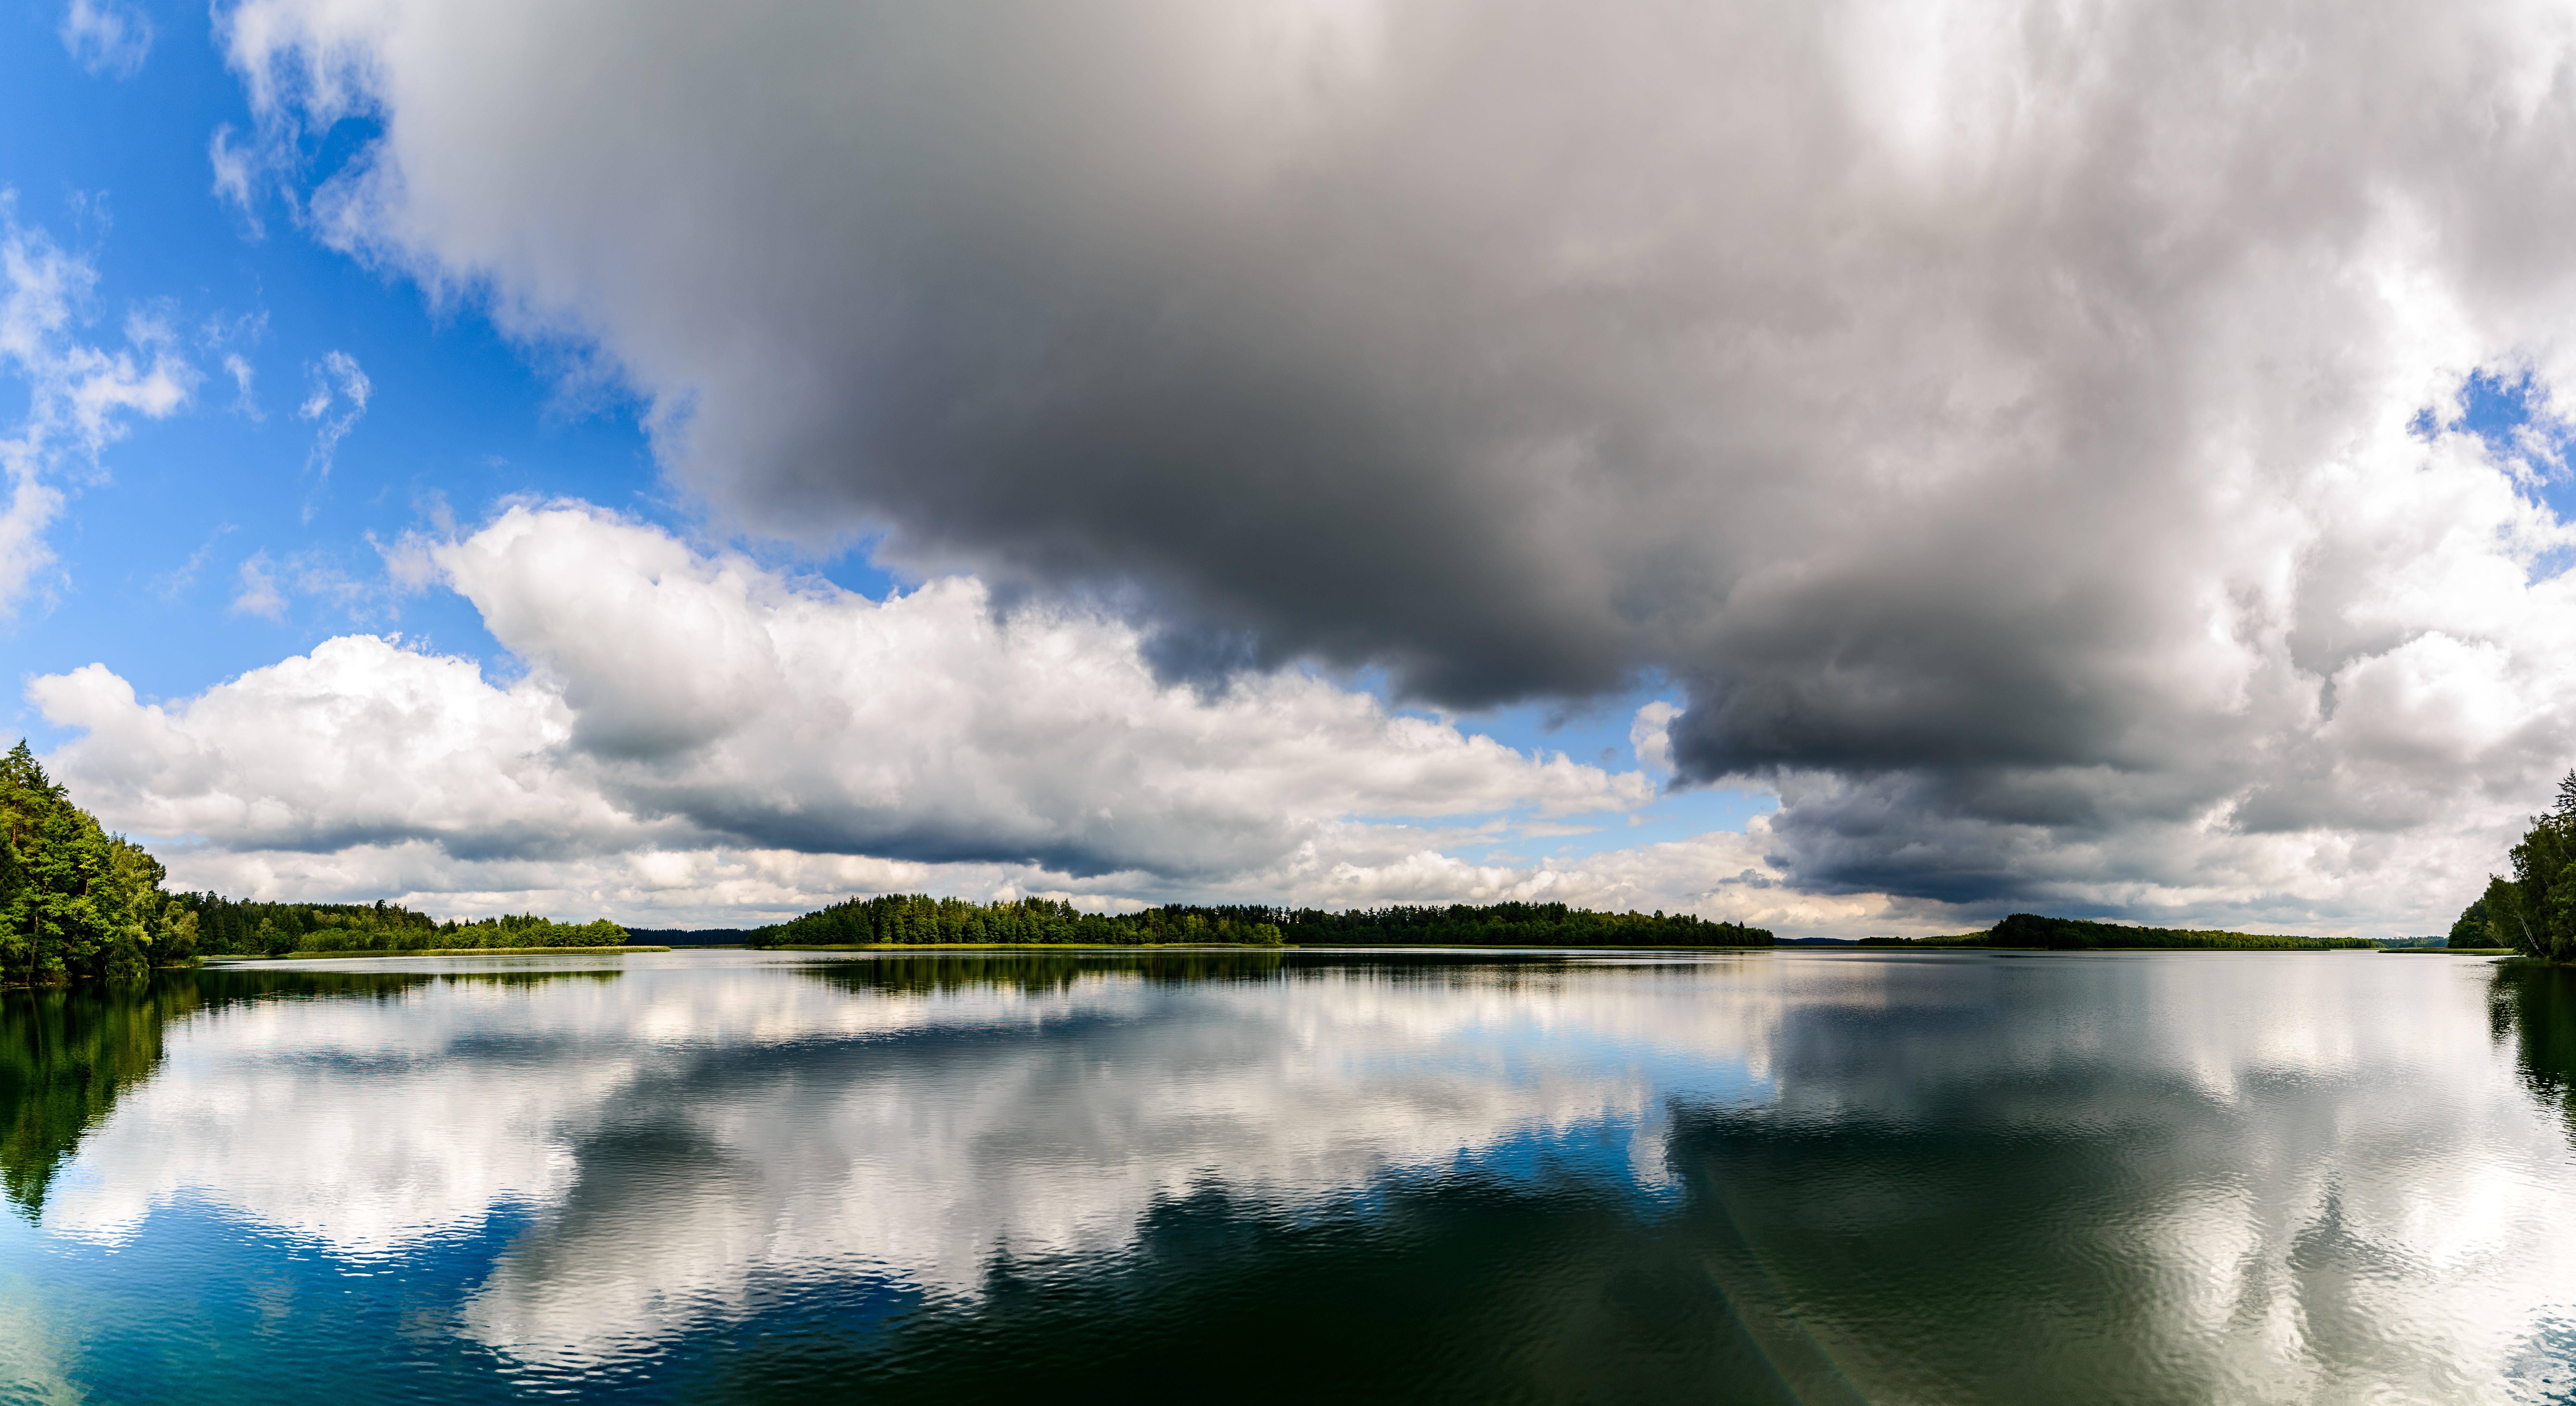
landscape, sea, tree, water, nature, grass, cloud, sky, sunlight, morning, lake, atmosphere, river, summer, vacation, coastline, recreation, green, reflection, scenic, fishing, sailing, scenery, weather, blue, tourism, swimming, body of water, national, clouds, tourists, poland, serenity, scene, polish, mazury, wigry, meteorological phenomenon, atmospheric phenomenon